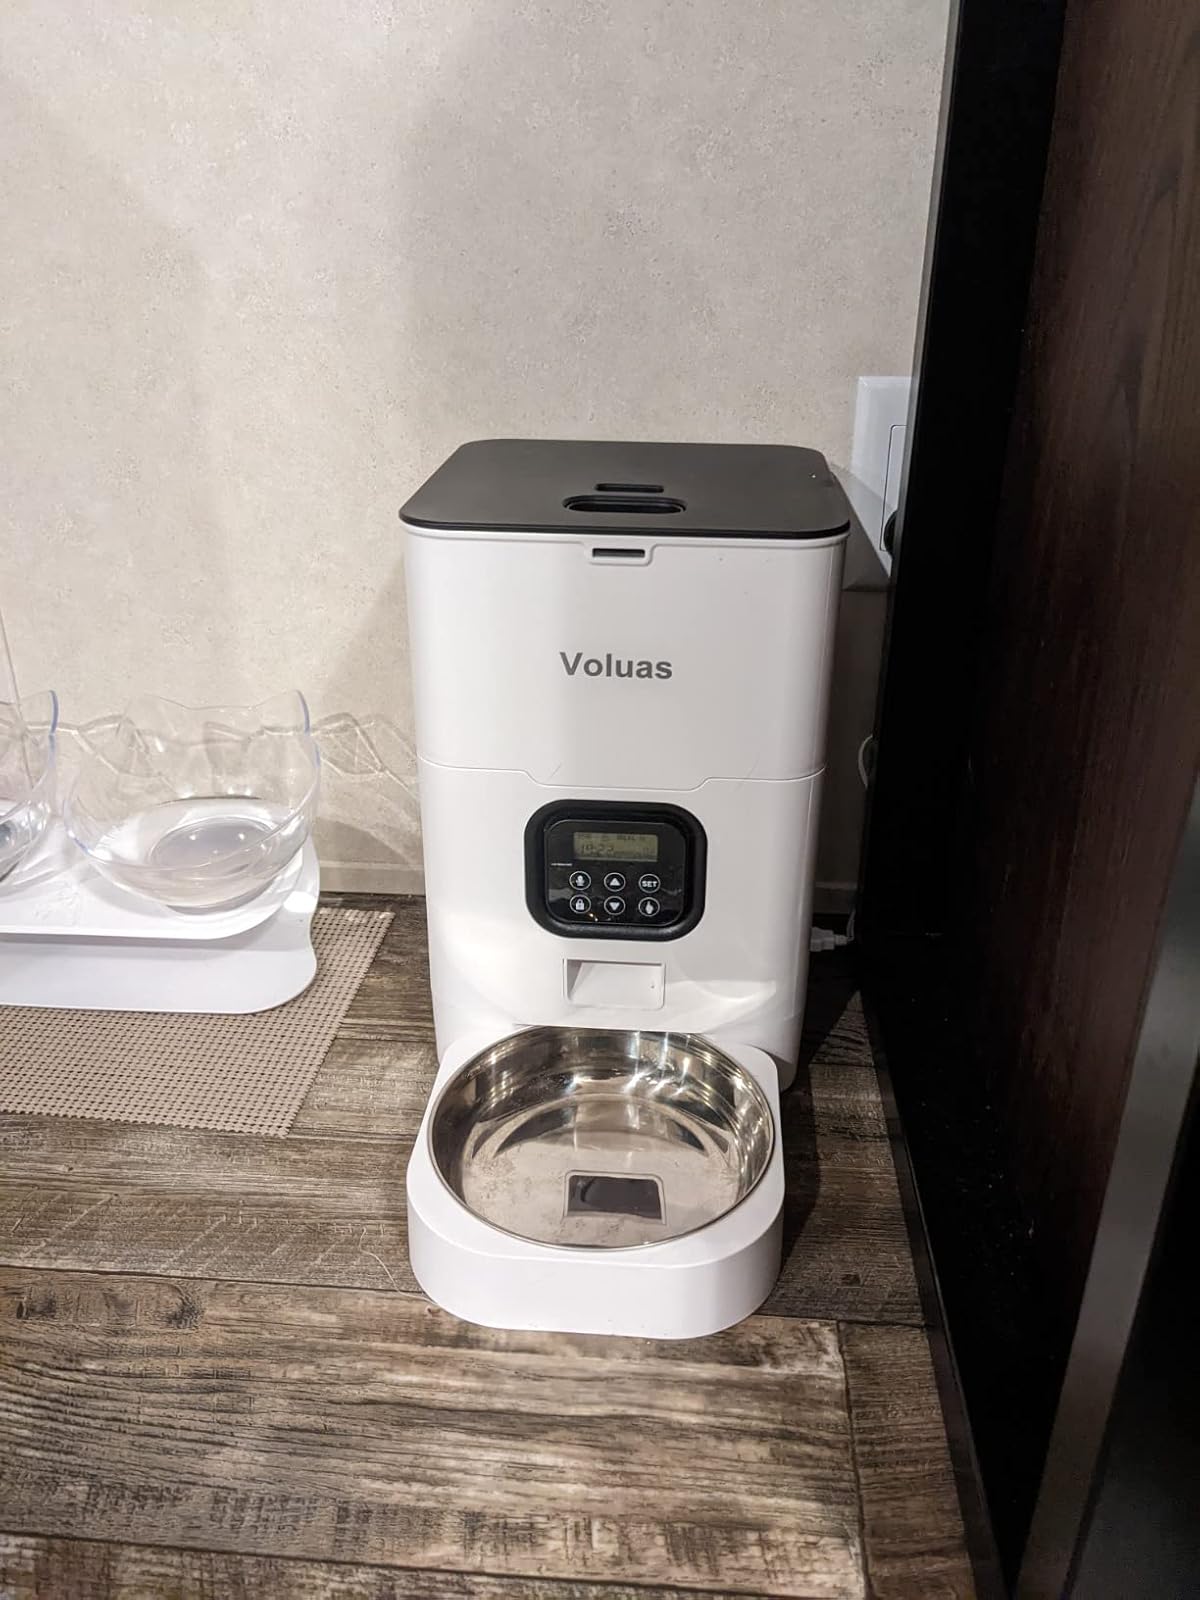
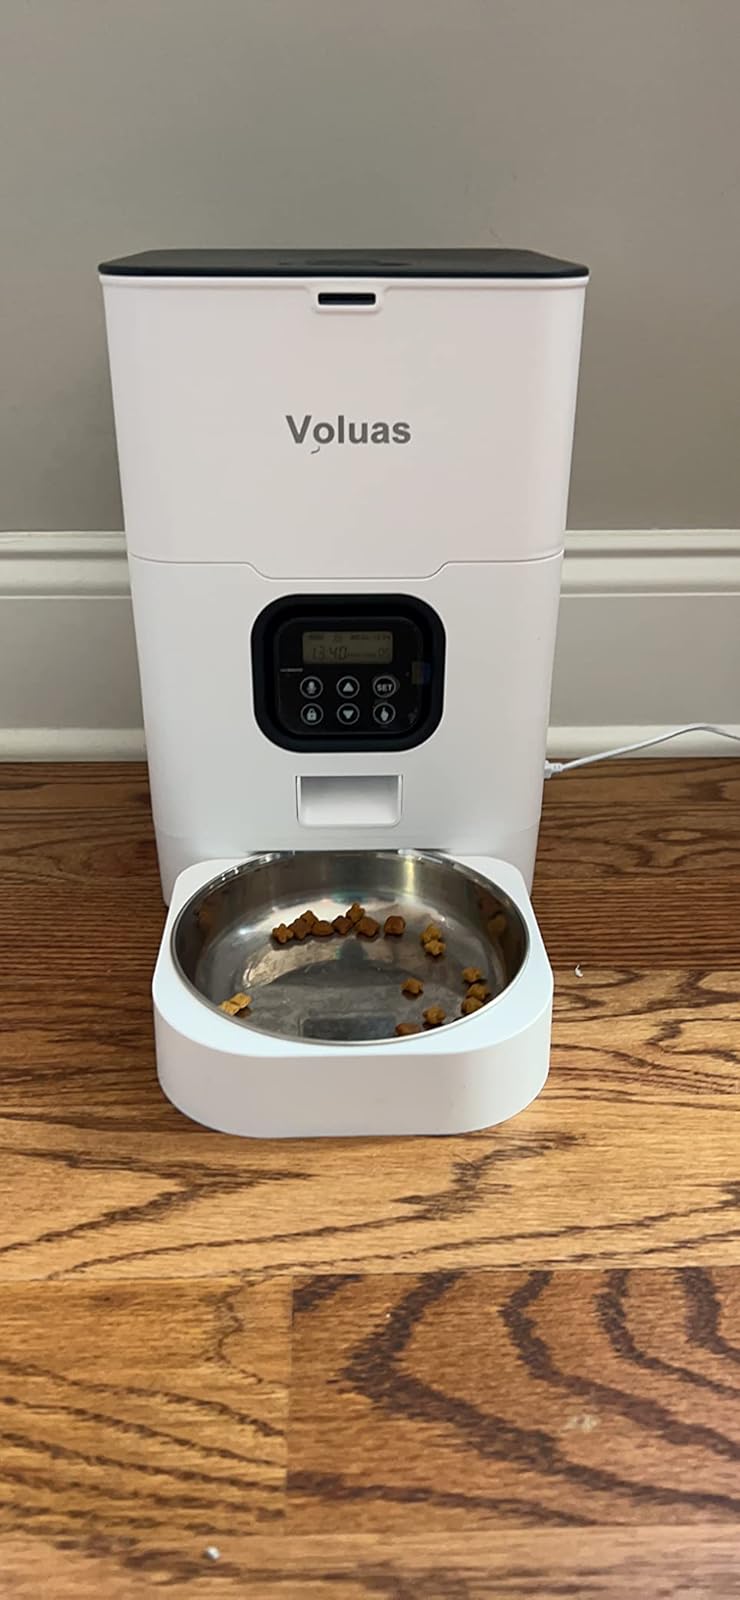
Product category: items_feeder
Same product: yes